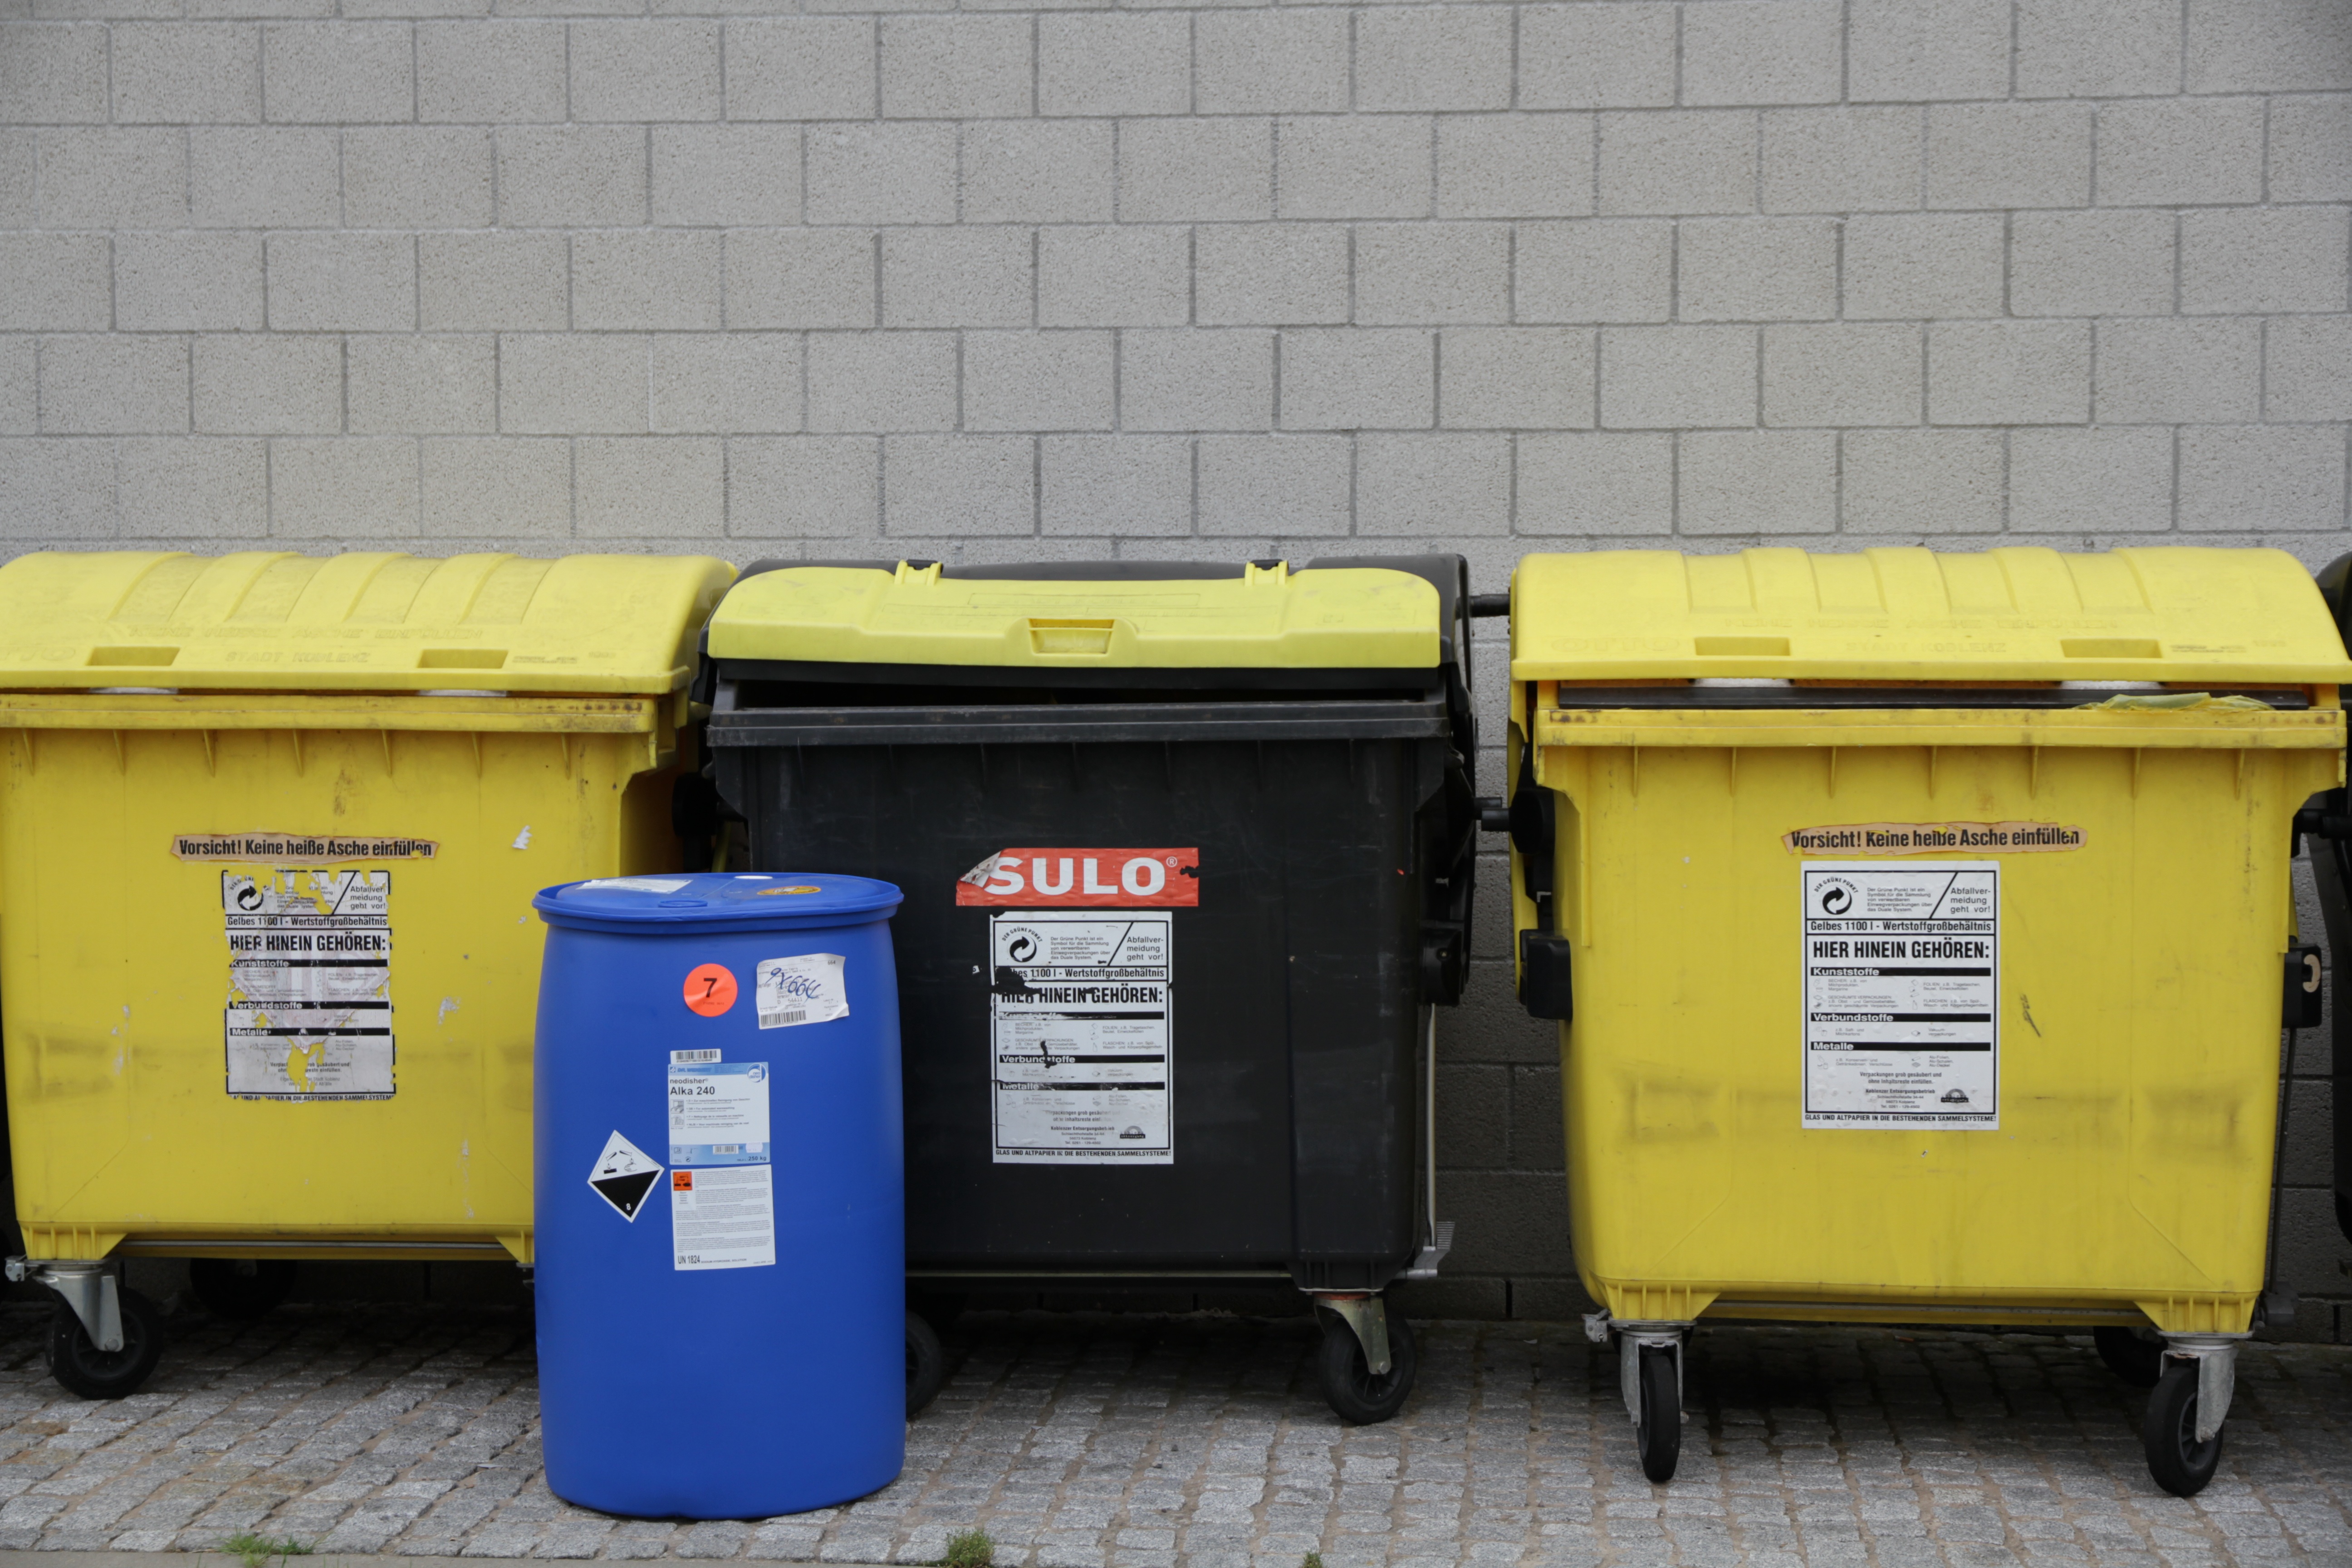
product, rubbish, container, waste, trash, dump, garbage, bin, recycle, recycling, disposal, waste container